David McLaren (politician)

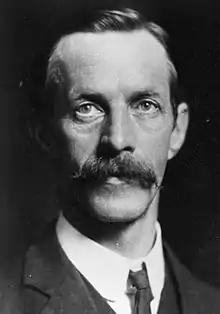
David McLaren in 1912

David McLaren (1872 – 3 November 1939) was a Mayor of Wellington and Member of Parliament in New Zealand.